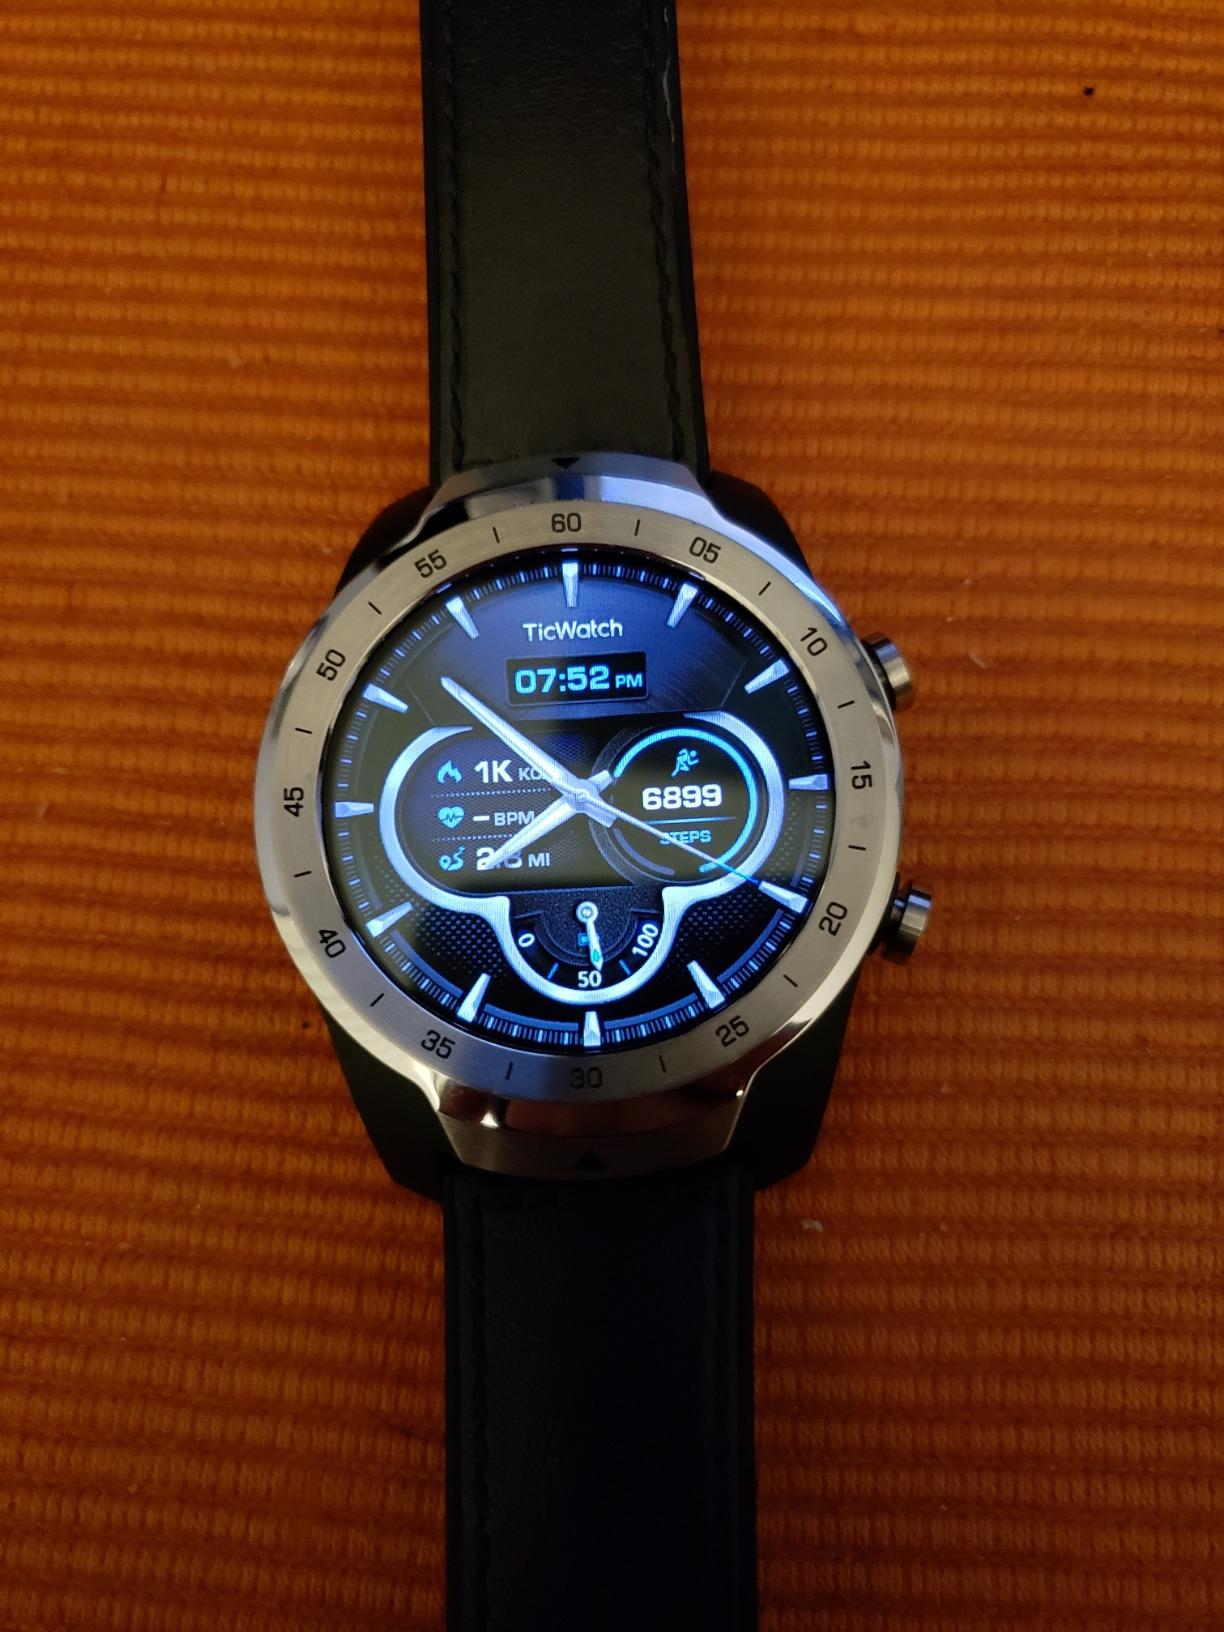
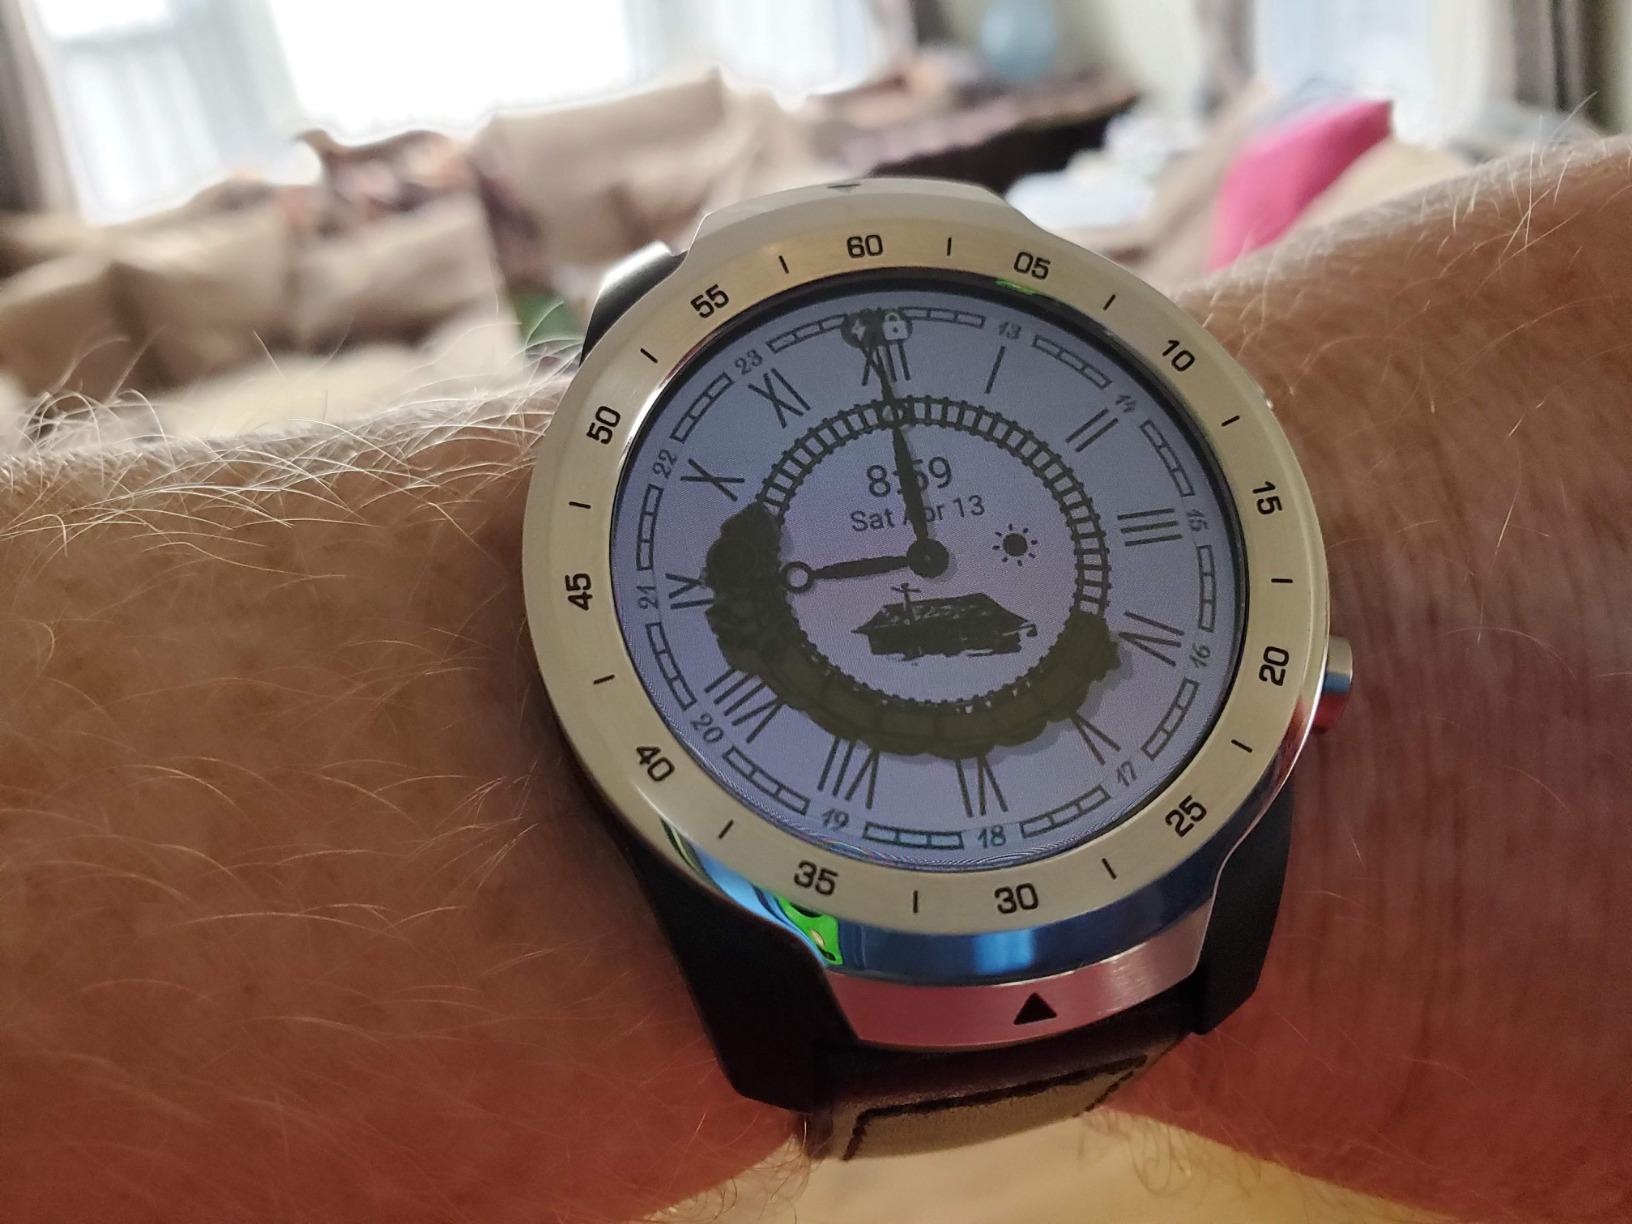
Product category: smartwatch
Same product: yes